Photoelasticity

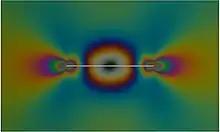
Photoelastic model to validate the stiffener model. Isochromatic fringe patterns around a steel platelet in a photo-elastic two-part epoxy resin.

Photoelasticity has been used for a variety of stress analyses and even for routine use in design, particularly before the advent of numerical methods, such as finite elements or boundary elements. Digitization of polariscopy enables fast image acquisition and data processing, which allows its industrial applications to control quality of manufacturing process for materials such as glass and polymer. Dentistry utilizes photoelasticity to analyze strain in denture materials.